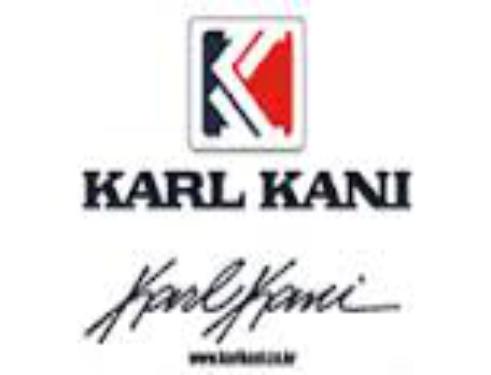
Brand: Karl Kani-1
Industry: Clothes